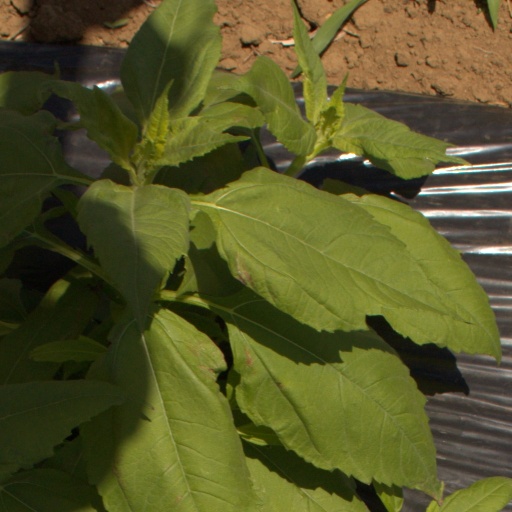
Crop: Jerusalem artichoke